Ozzie Guillén

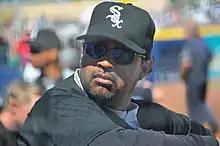
Guillén in 2008

Guillén married Ibis Cárdenas in 1983. They have three sons: Ozwaldo "Ozzie" Jr. (born 1985), Oney (born 1986), and Ozney (born 1992). Ozzie Jr. was born in Las Vegas, Nevada; his two younger brothers were born in Venezuela. When Ozzie Guillen turned 42 in January 2006, he, his wife, and son Oney became naturalized U.S. citizens. Ozzie Jr. is the lead Spanish-language broadcaster on the White Sox radio network.